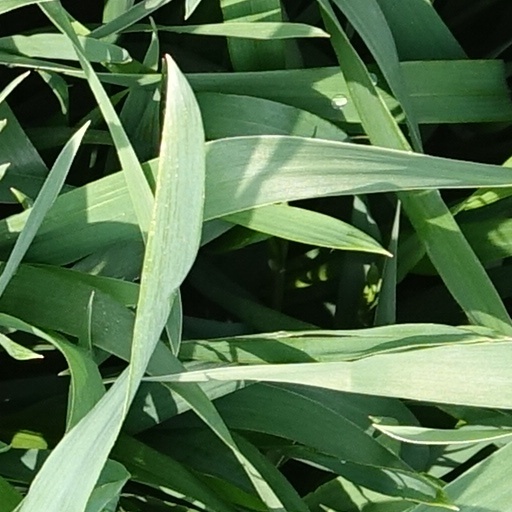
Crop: wheat